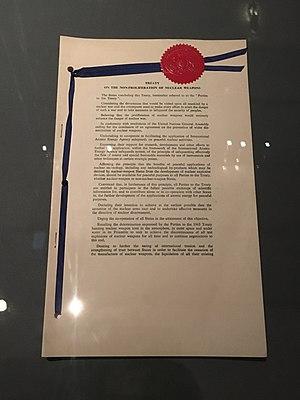
Traité sur la non-prolifération des armes nucléaires. Londres, Moscou, Washington, 1er juillet 1968.
Le traité sur la non-prolifération des armes nucléaires est un traité international conclu en 1968 et signé par un grand nombre de pays. Il vise à réduire le risque que l'arme nucléaire se répande à travers le monde, et son application est garantie par l'Agence internationale de l'énergie atomique.